Arkansas Post

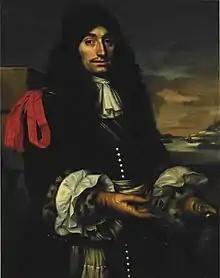
Henri de Tonti

The Arkansas Post was founded in the summer of 1686 by Henri de Tonti, Jacques Cardinal, Jean Couture, Peter Bisaillon, and three other Frenchmen as a trading post near the site of a Quapaw village named "Osotouy". It was about 35 miles upriver from the strategically significant confluence of the Arkansas River with the Mississippi River. The post was established on land given to De Tonti for his service in René-Robert Cavelier, Sieur de La Salle's 1682 expedition. The French came to an arrangement with the local Quapaw to trade French goods for beaver furs. This arrangement did not yield much profit, as the Quapaw had little interest in hunting beaver. But the trade and friendly relations with the Quapaw and other local native peoples, such as the Caddo and Osage, were integral to the post's survival for most of its operations.